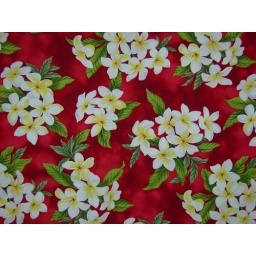
Red background with white plumeriaOrder a handmade Hawaiian shirt out of this fabric at atropicalboutique.etsy.com by requesting a &amp;quot;Custom Listing&amp;quot;.